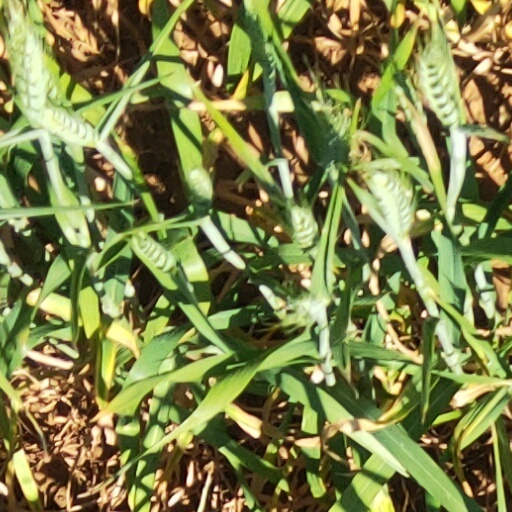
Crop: wheat